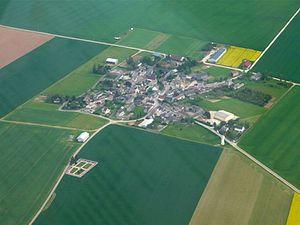
vue prise d'un Cessna volant vers Etampes-Montdésir.
Pannecières est une commune française située dans le département du Loiret en région Centre-Val de Loire.